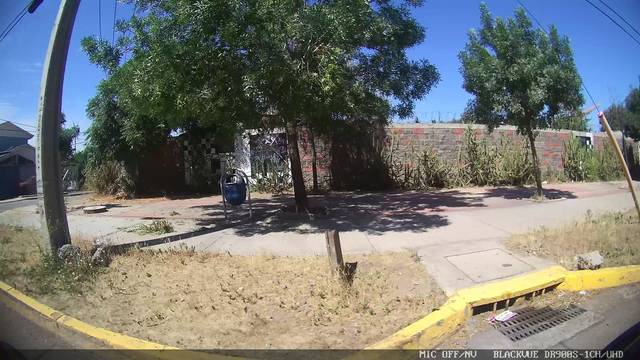
Region: Chile
Coordinates: -33.481, -70.7